Recife

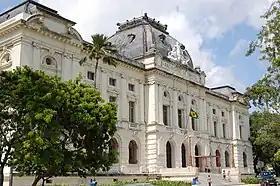
School of Law at the Federal University of Pernambuco.

The Metropolitan Region of Recife has the third largest medical pool in Brazil, after São Paulo and Rio de Janeiro. Together they make up 417 hospitals and clinics with 72,000 employees in the Metro Area and more than 120,000 in the State of Pernambuco. The medical pool offers a total of 8,990 beds and, according to the Union of the Hospitals of Pernambuco, recorded in the year 2000 an invoicing of R$220 million (Brazilian Reals). It is thanks to the pool that Pernambuco has access to more CT scan devices than more developed countries such as Canada or France.